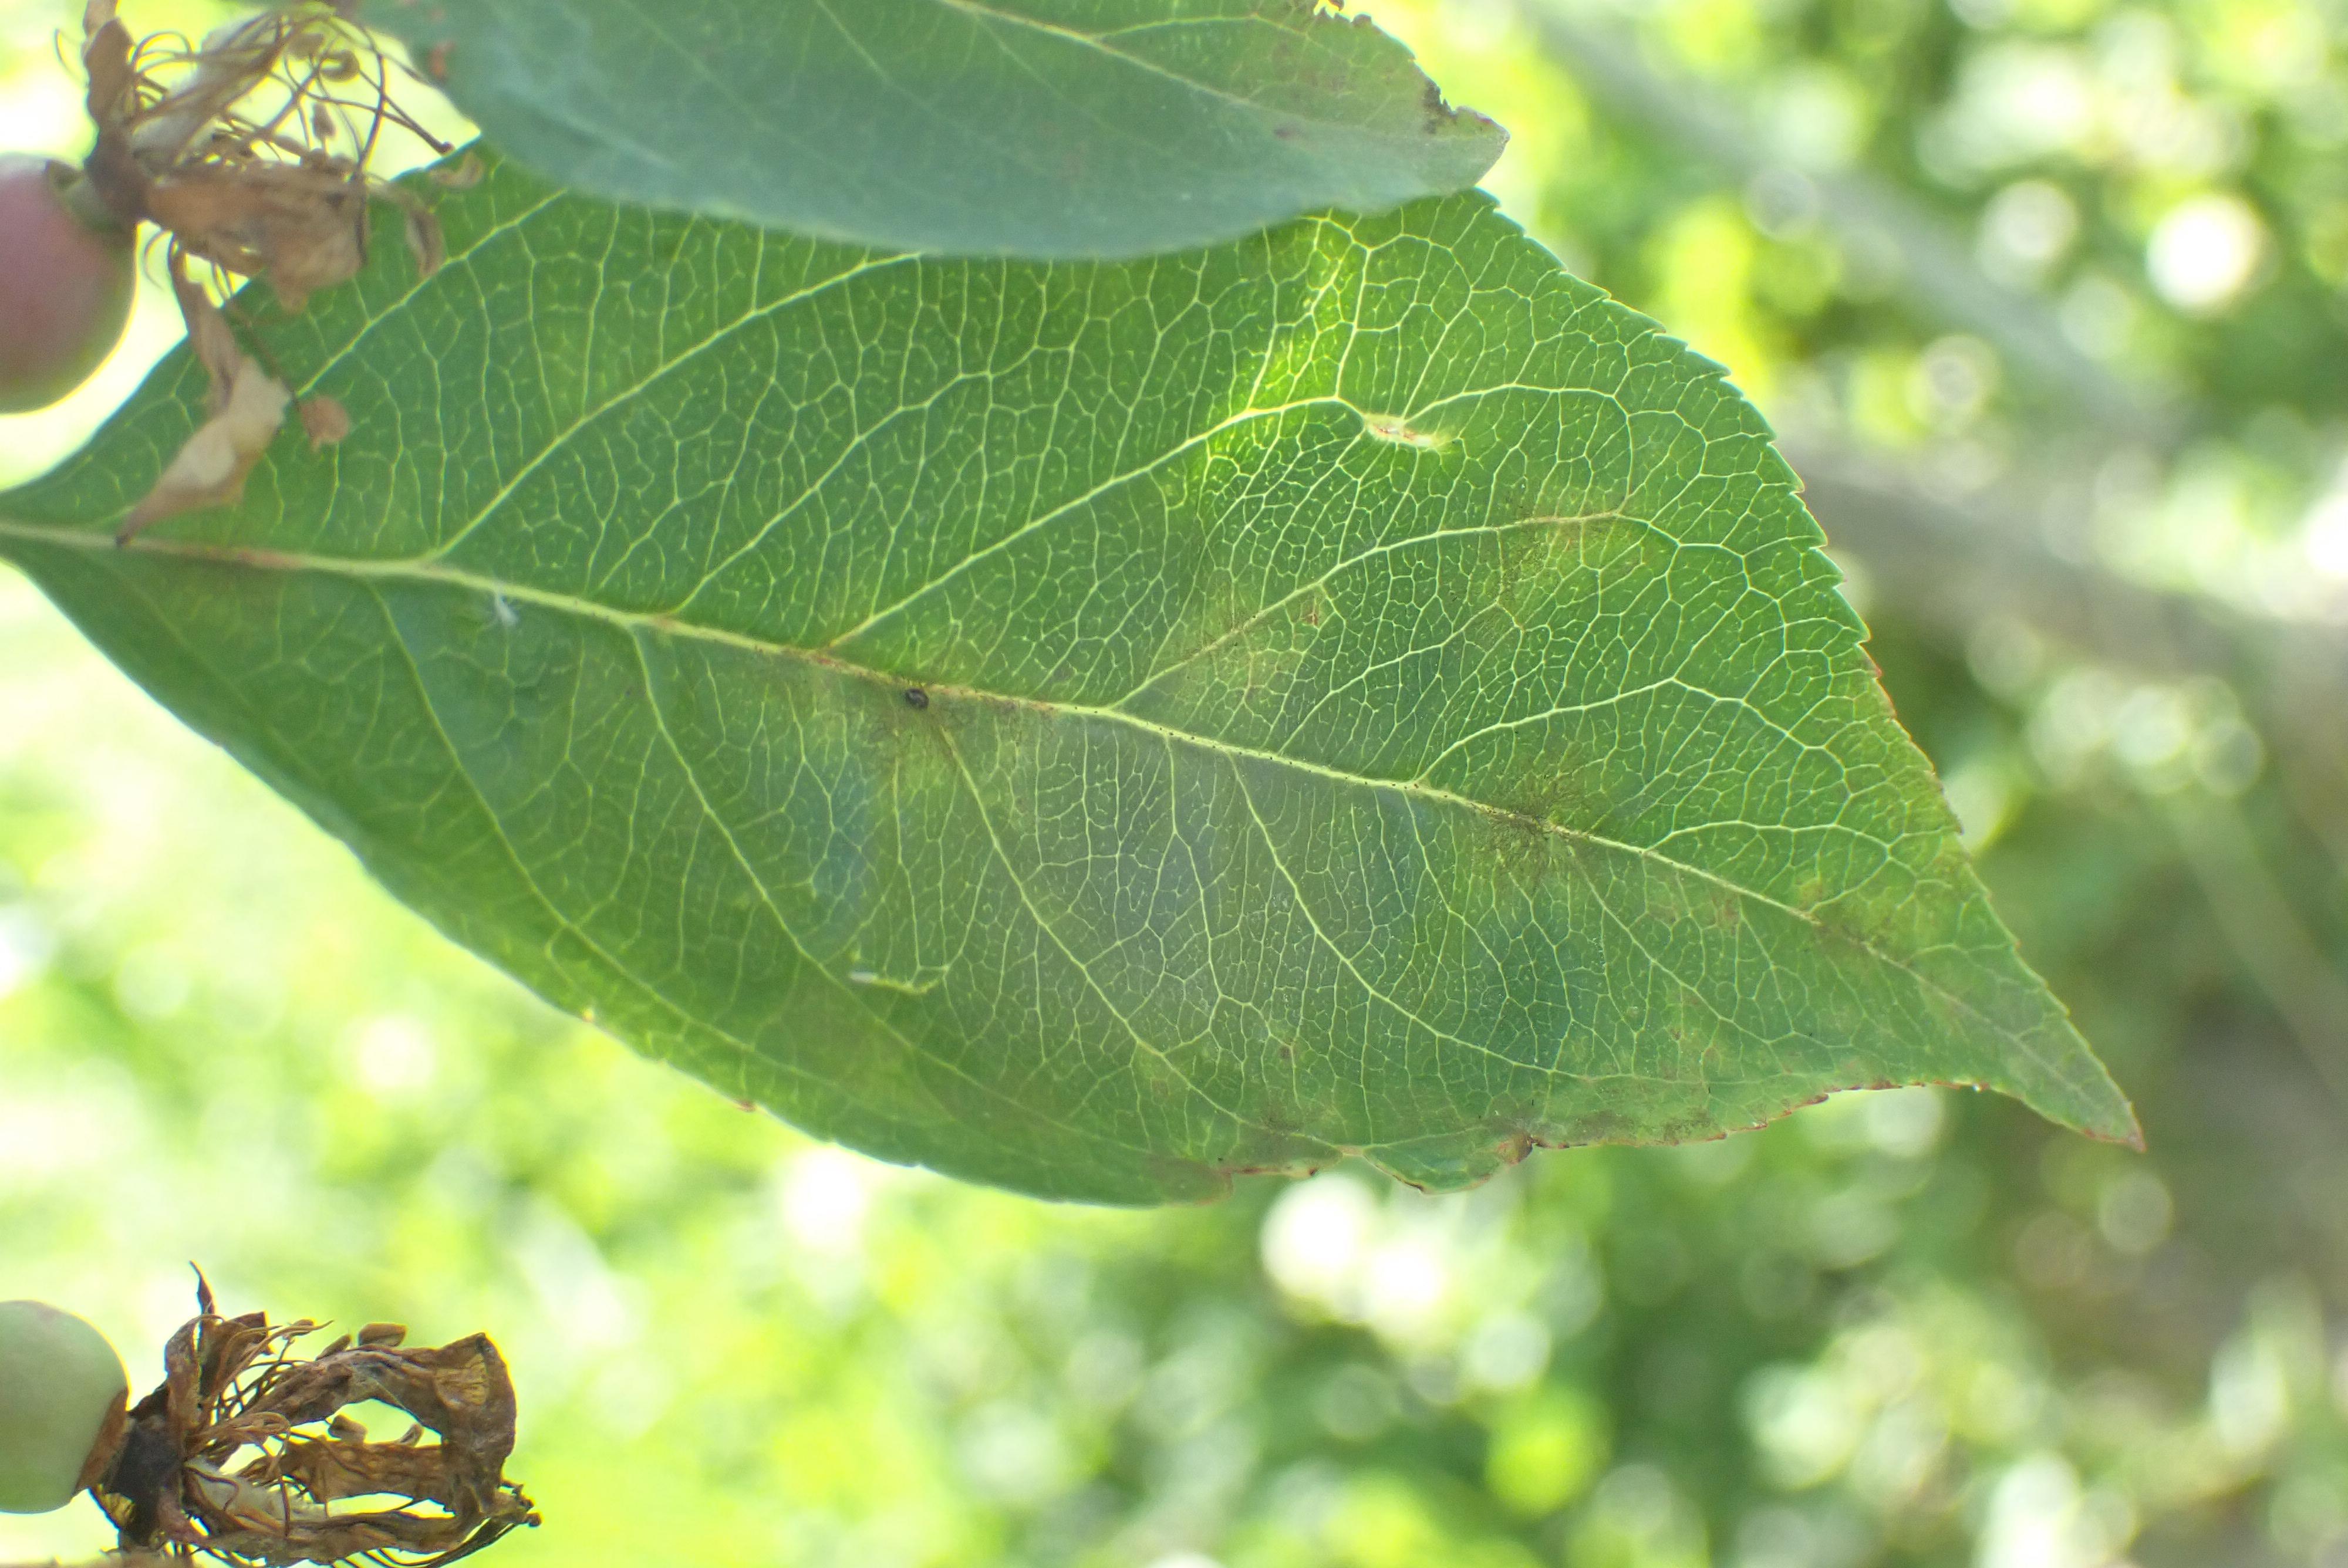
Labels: scab